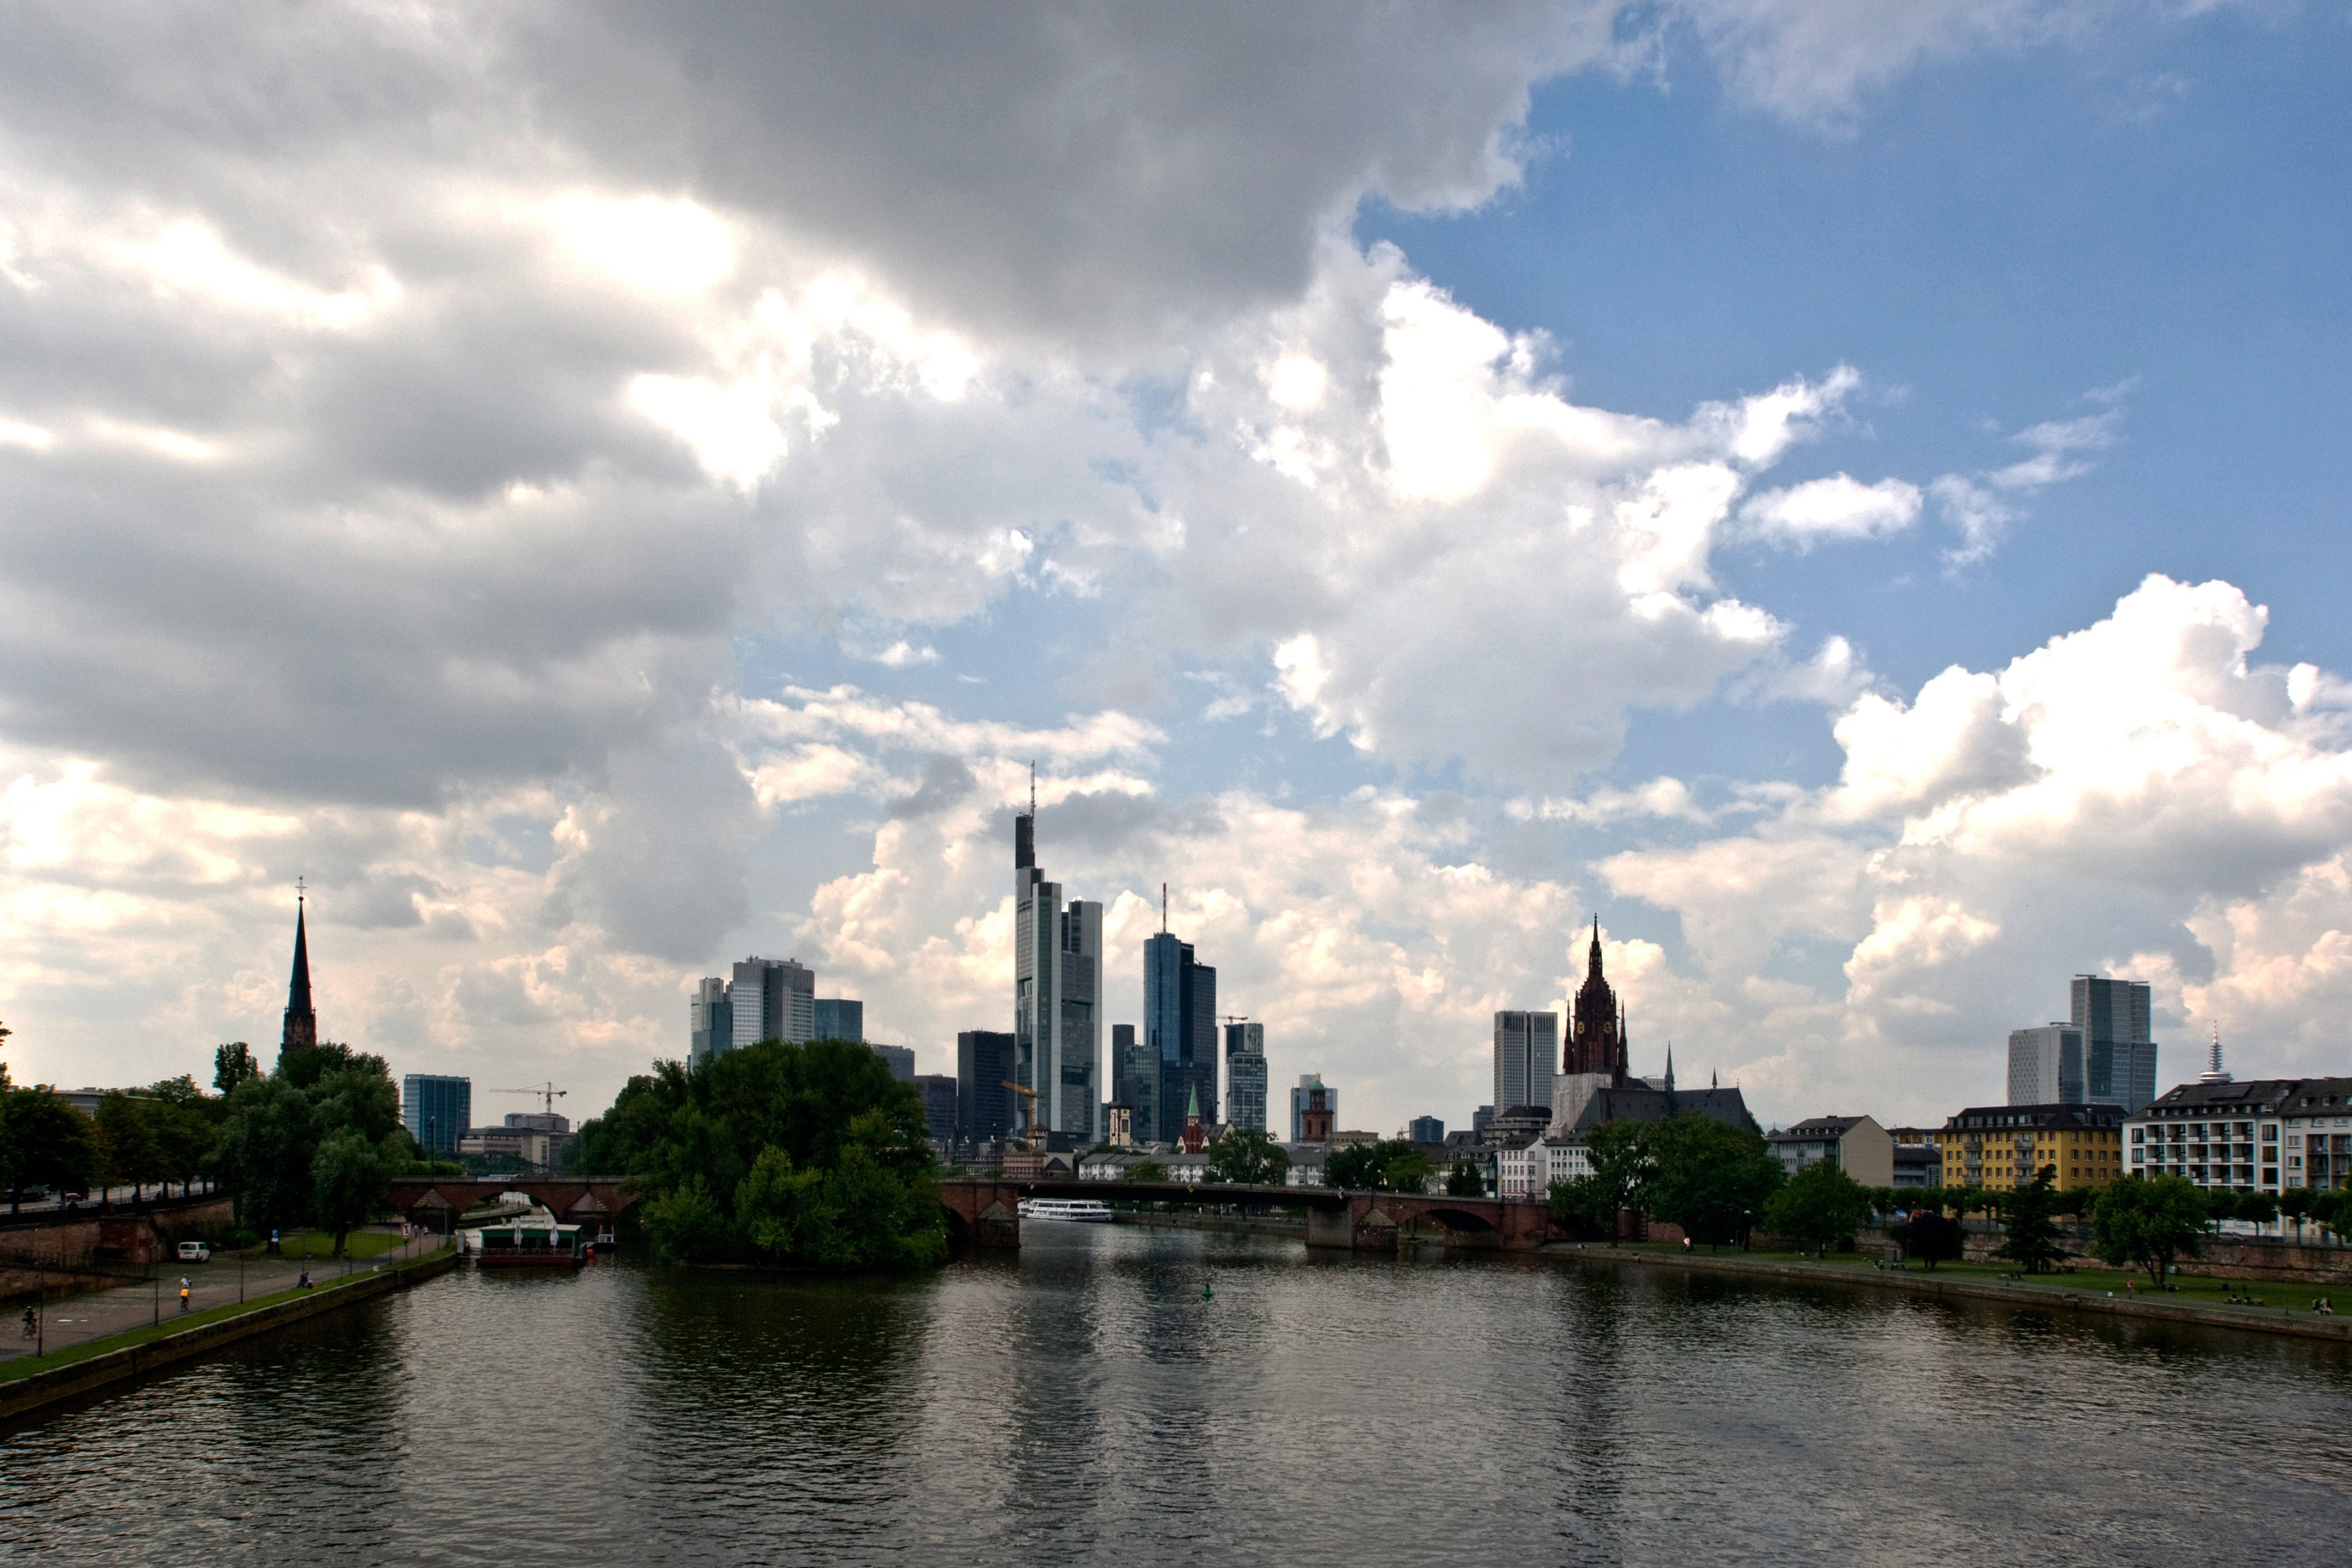
horizon, cloud, sky, skyline, city, skyscraper, river, canal, cityscape, panorama, downtown, dusk, reflection, landmark, waterway, center, main, frankfurt am main germany, frankfurt, town center, urban area, geographical feature, human settlement